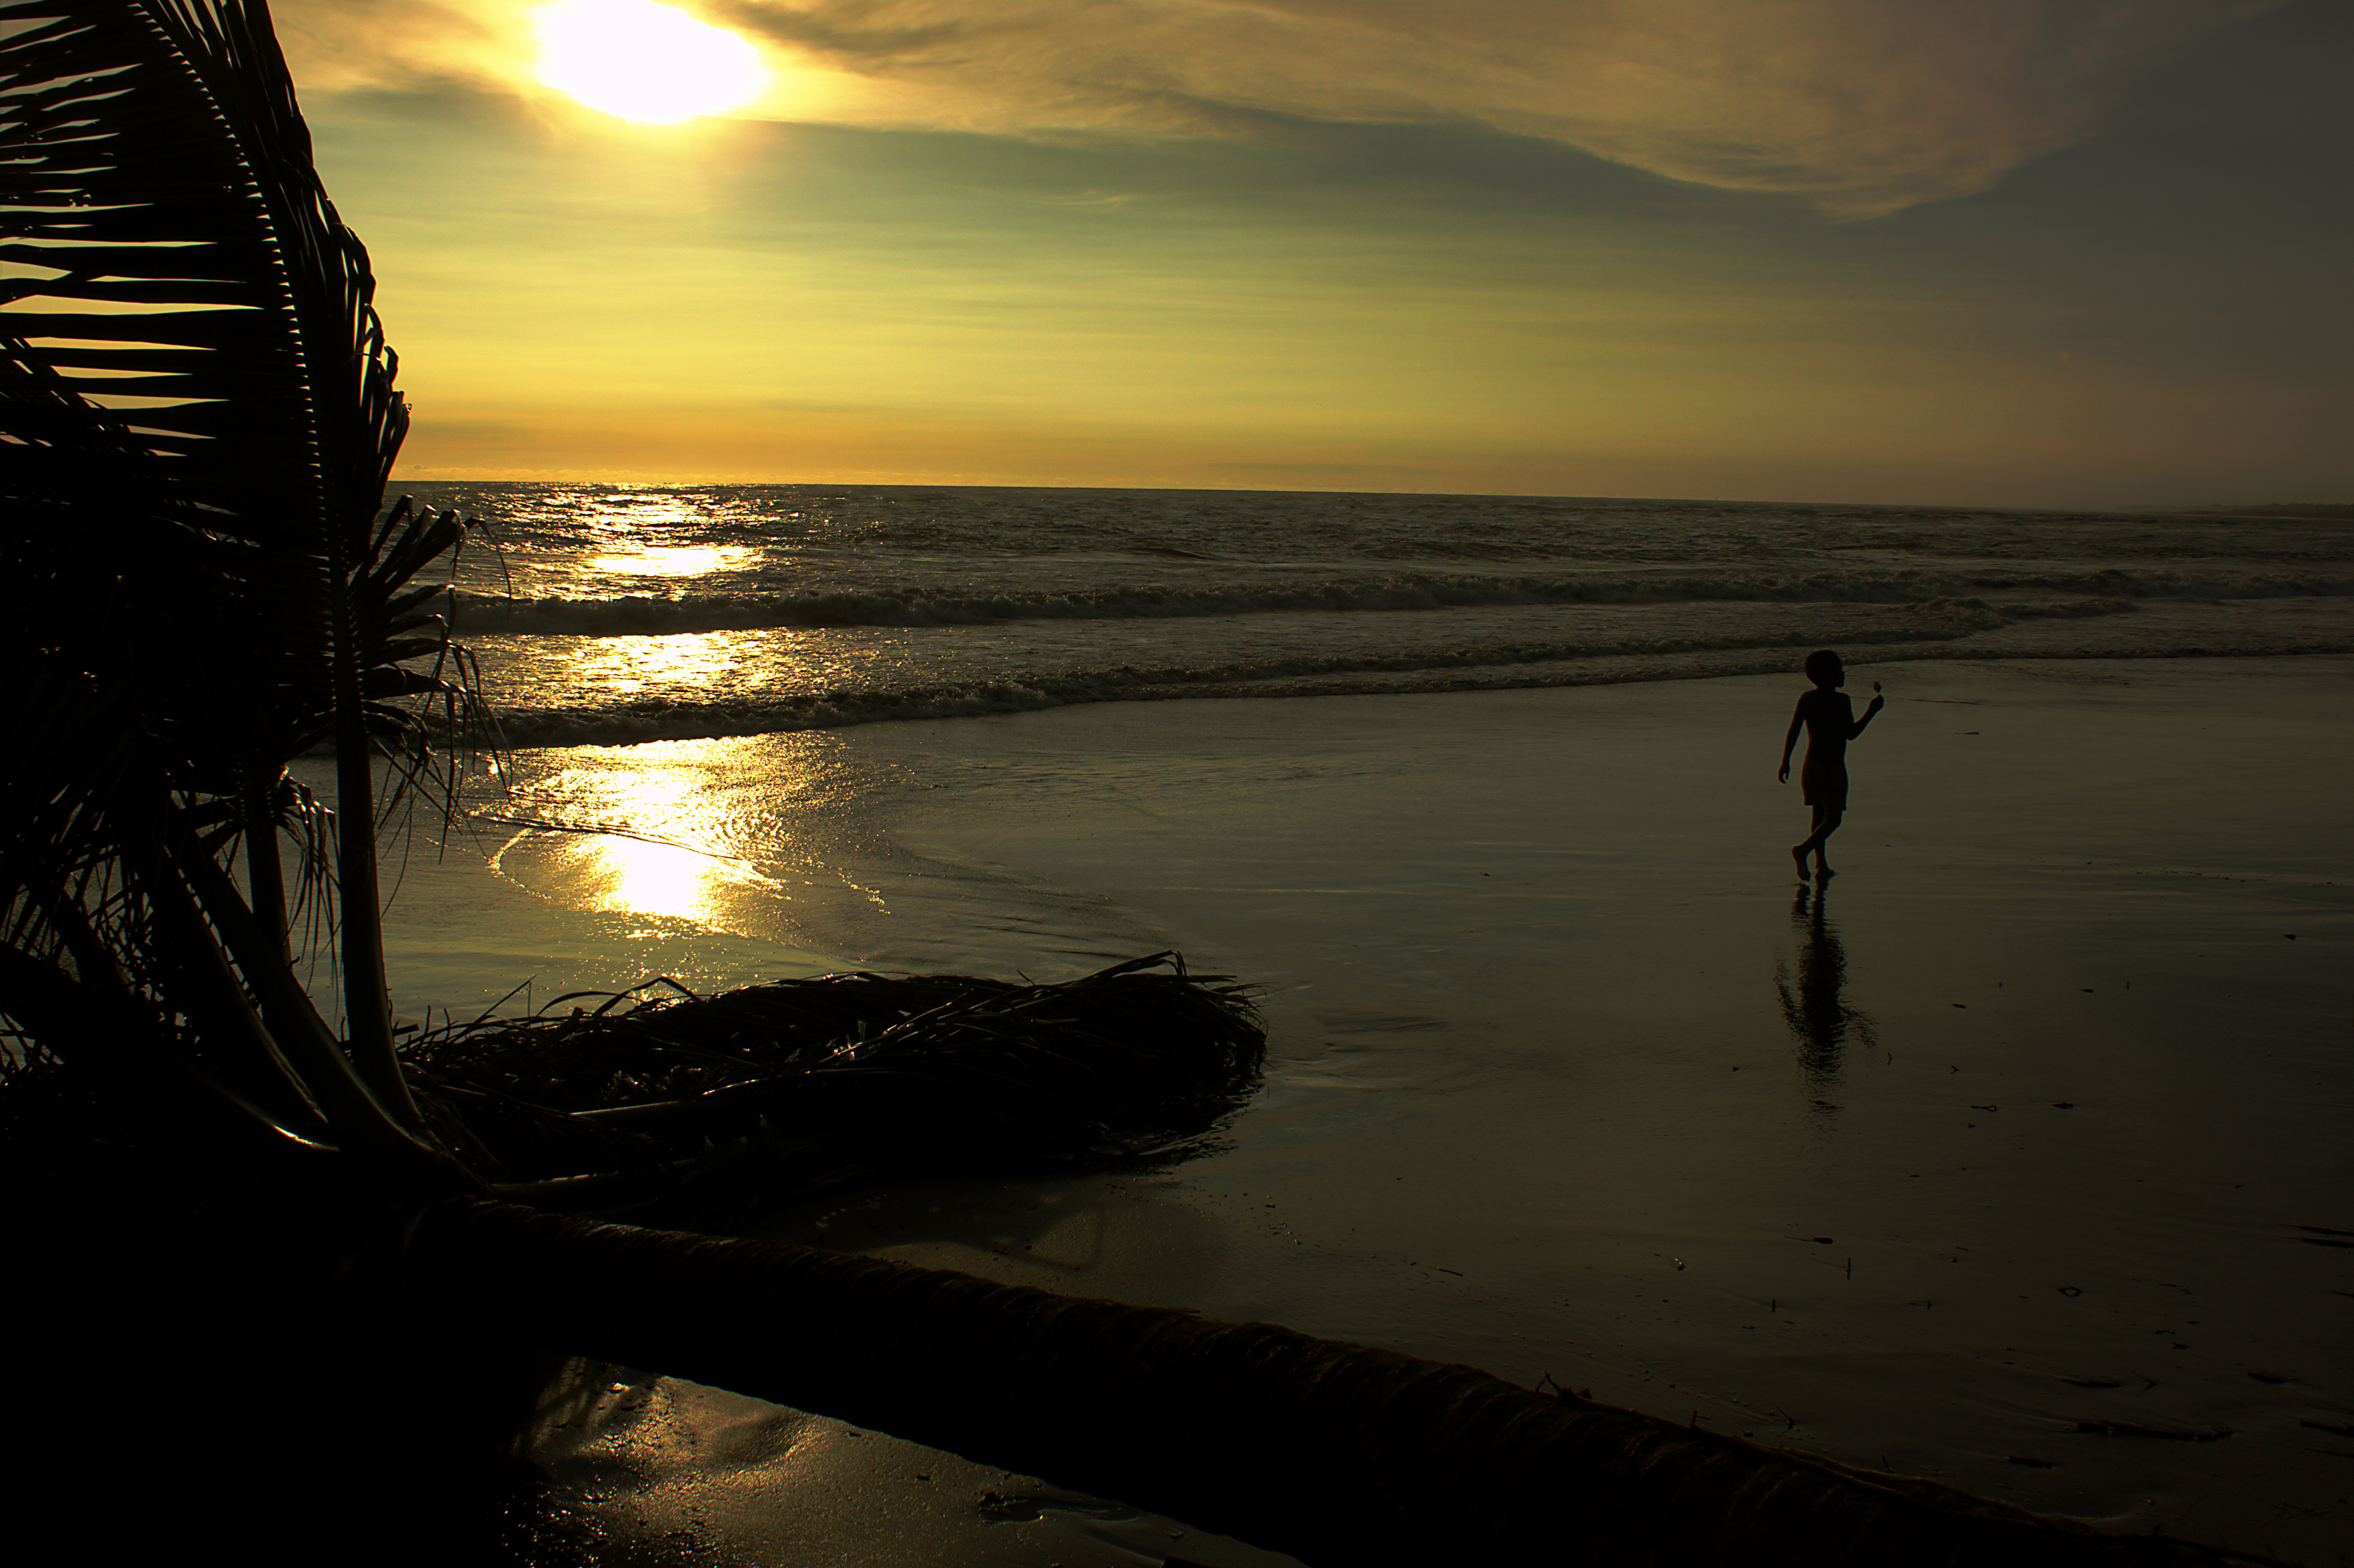
beach, sea, coast, sand, ocean, horizon, light, cloud, sun, sunrise, sunset, sunlight, morning, shore, wave, dawn, dusk, evening, reflection, darkness, cool image, wind wave